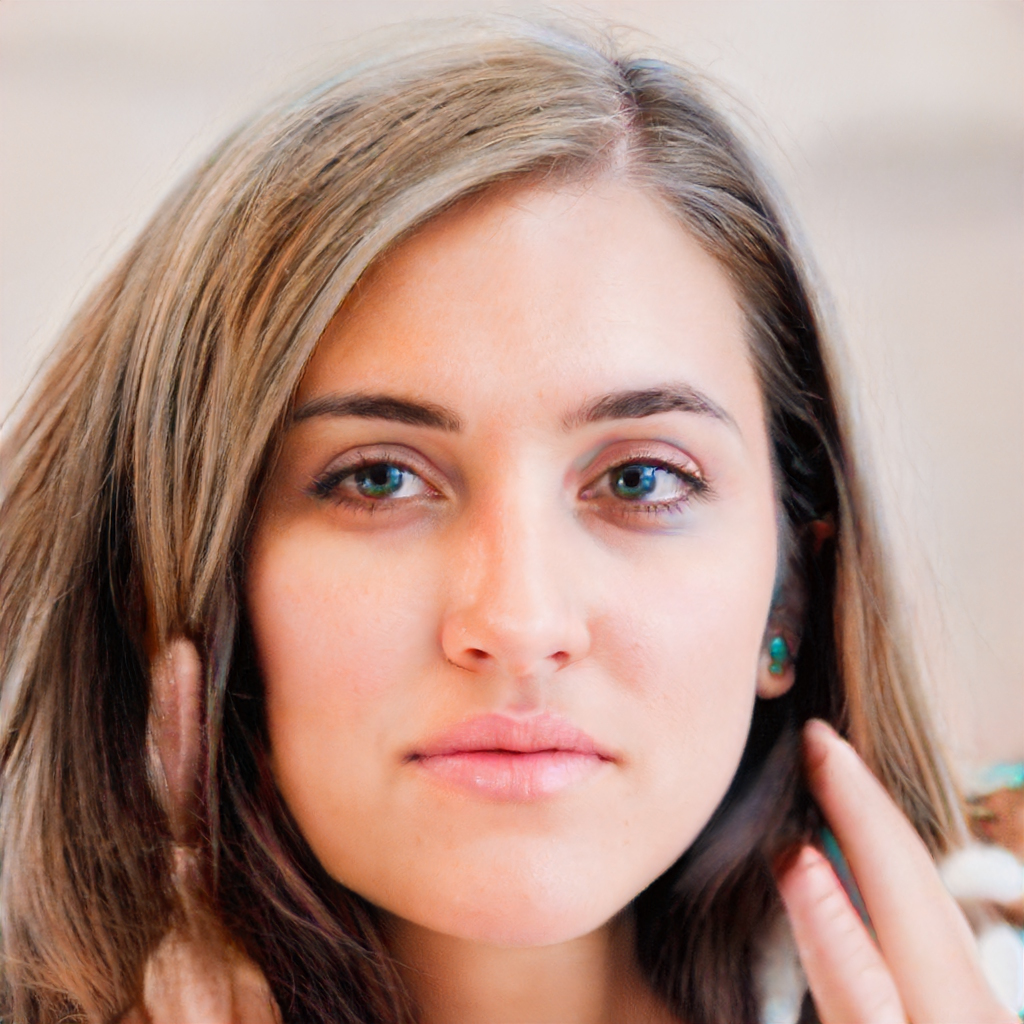
Gender: Female